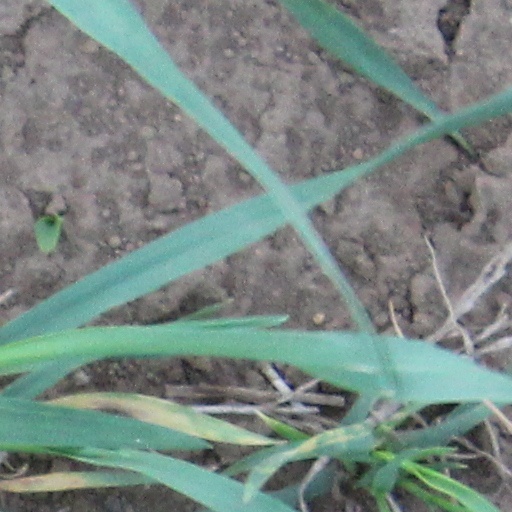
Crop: wheat